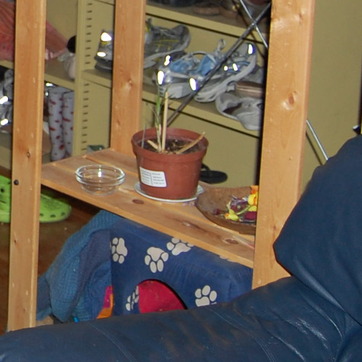
Material: plastic